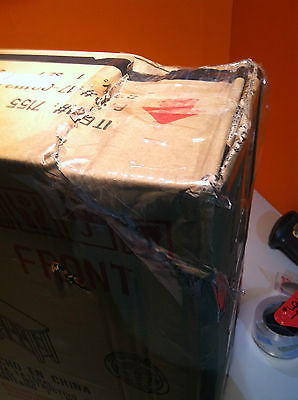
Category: table